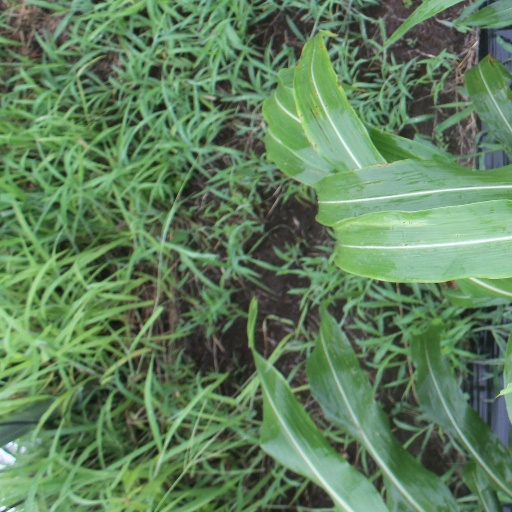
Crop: sorghum